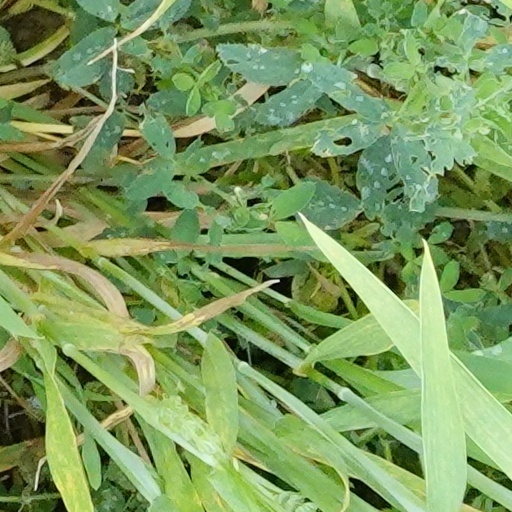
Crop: wheat